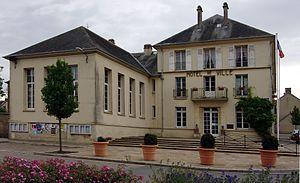
La mairie de Trévières, calvados.
Trévières est une commune française, située dans le département du Calvados en région Normandie, peuplée de 924 habitants.